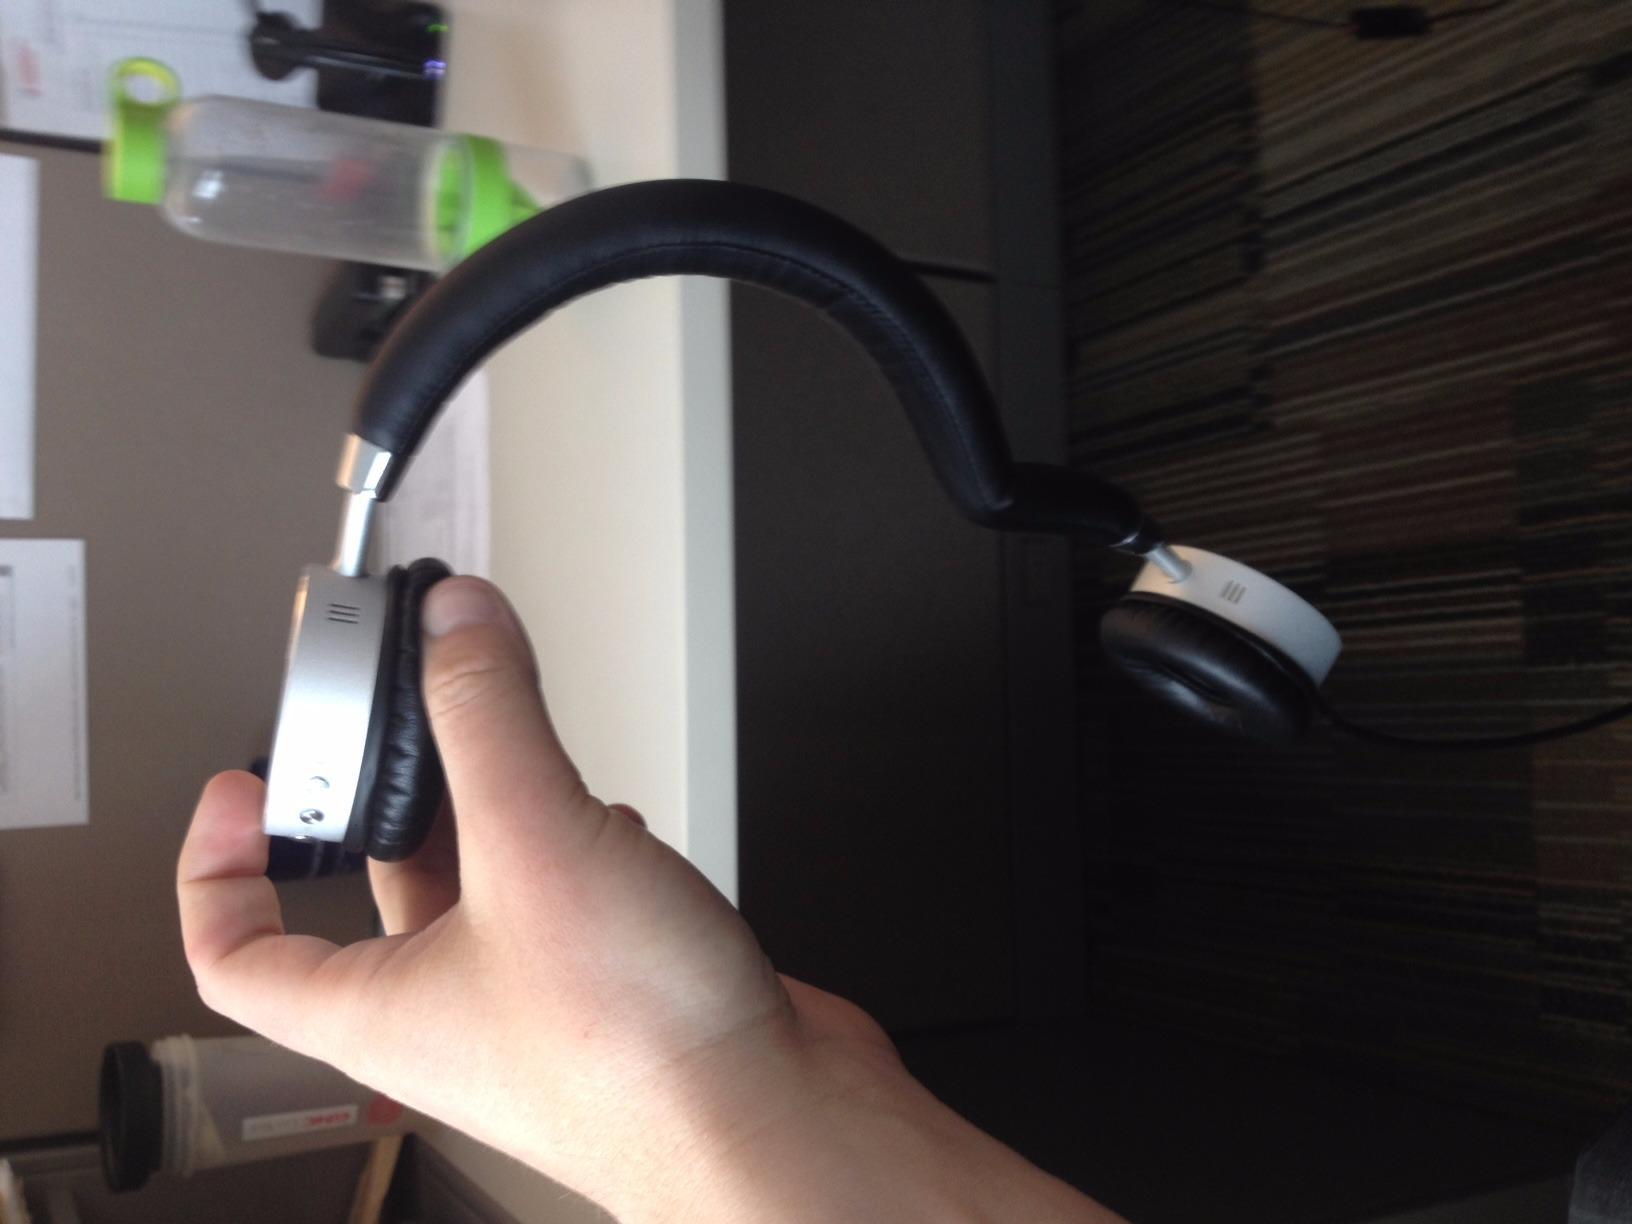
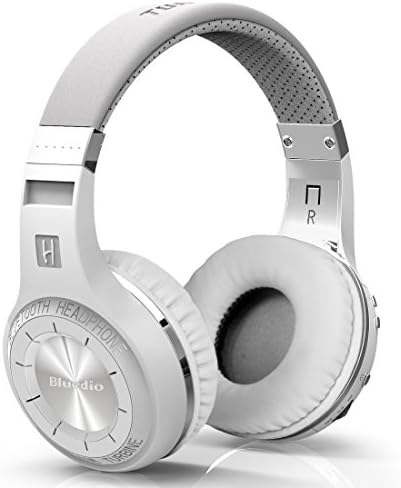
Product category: headphones
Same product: no